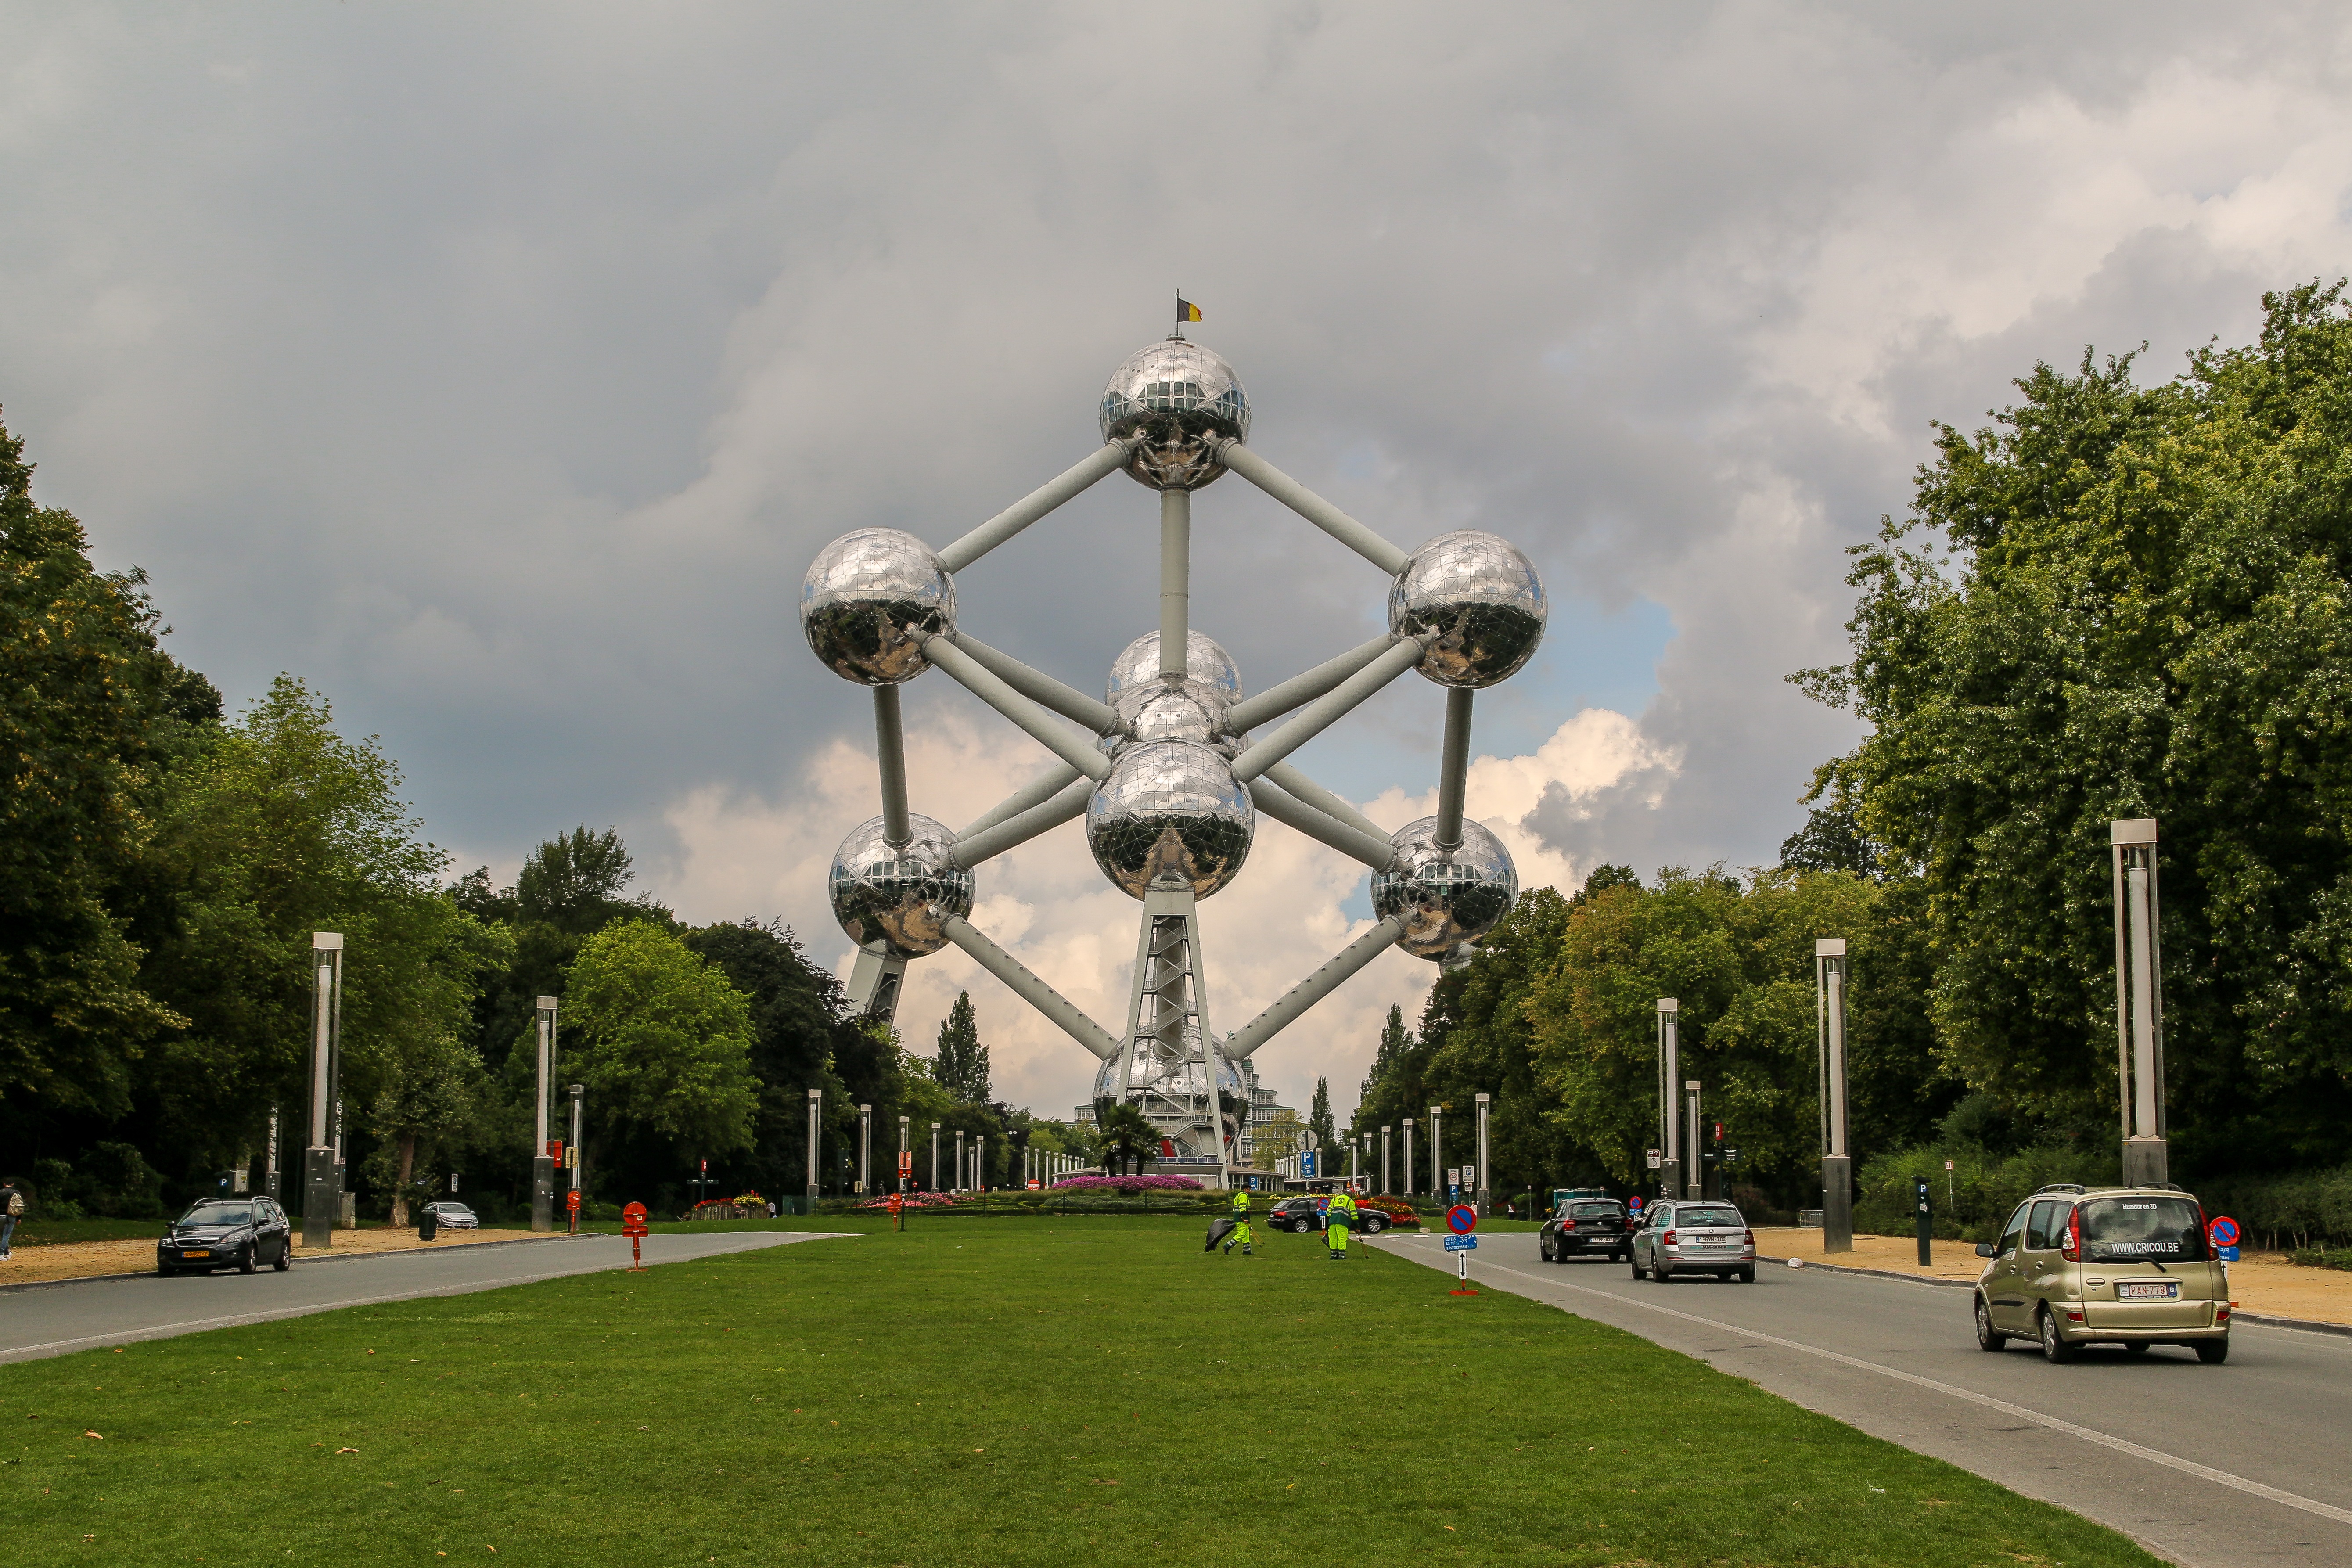
tower, park, landmark, belgium, brussels, town square, tourist attraction, atomium